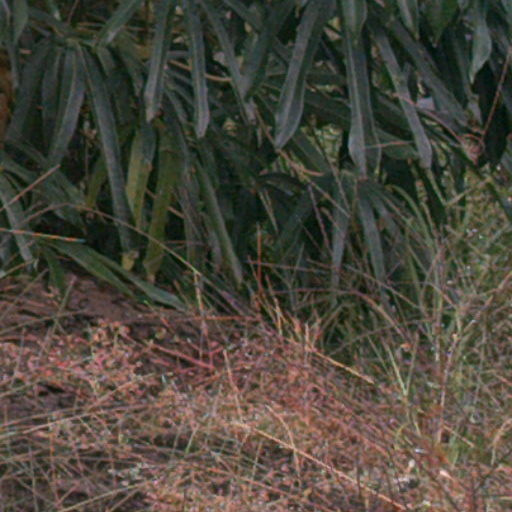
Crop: cassava